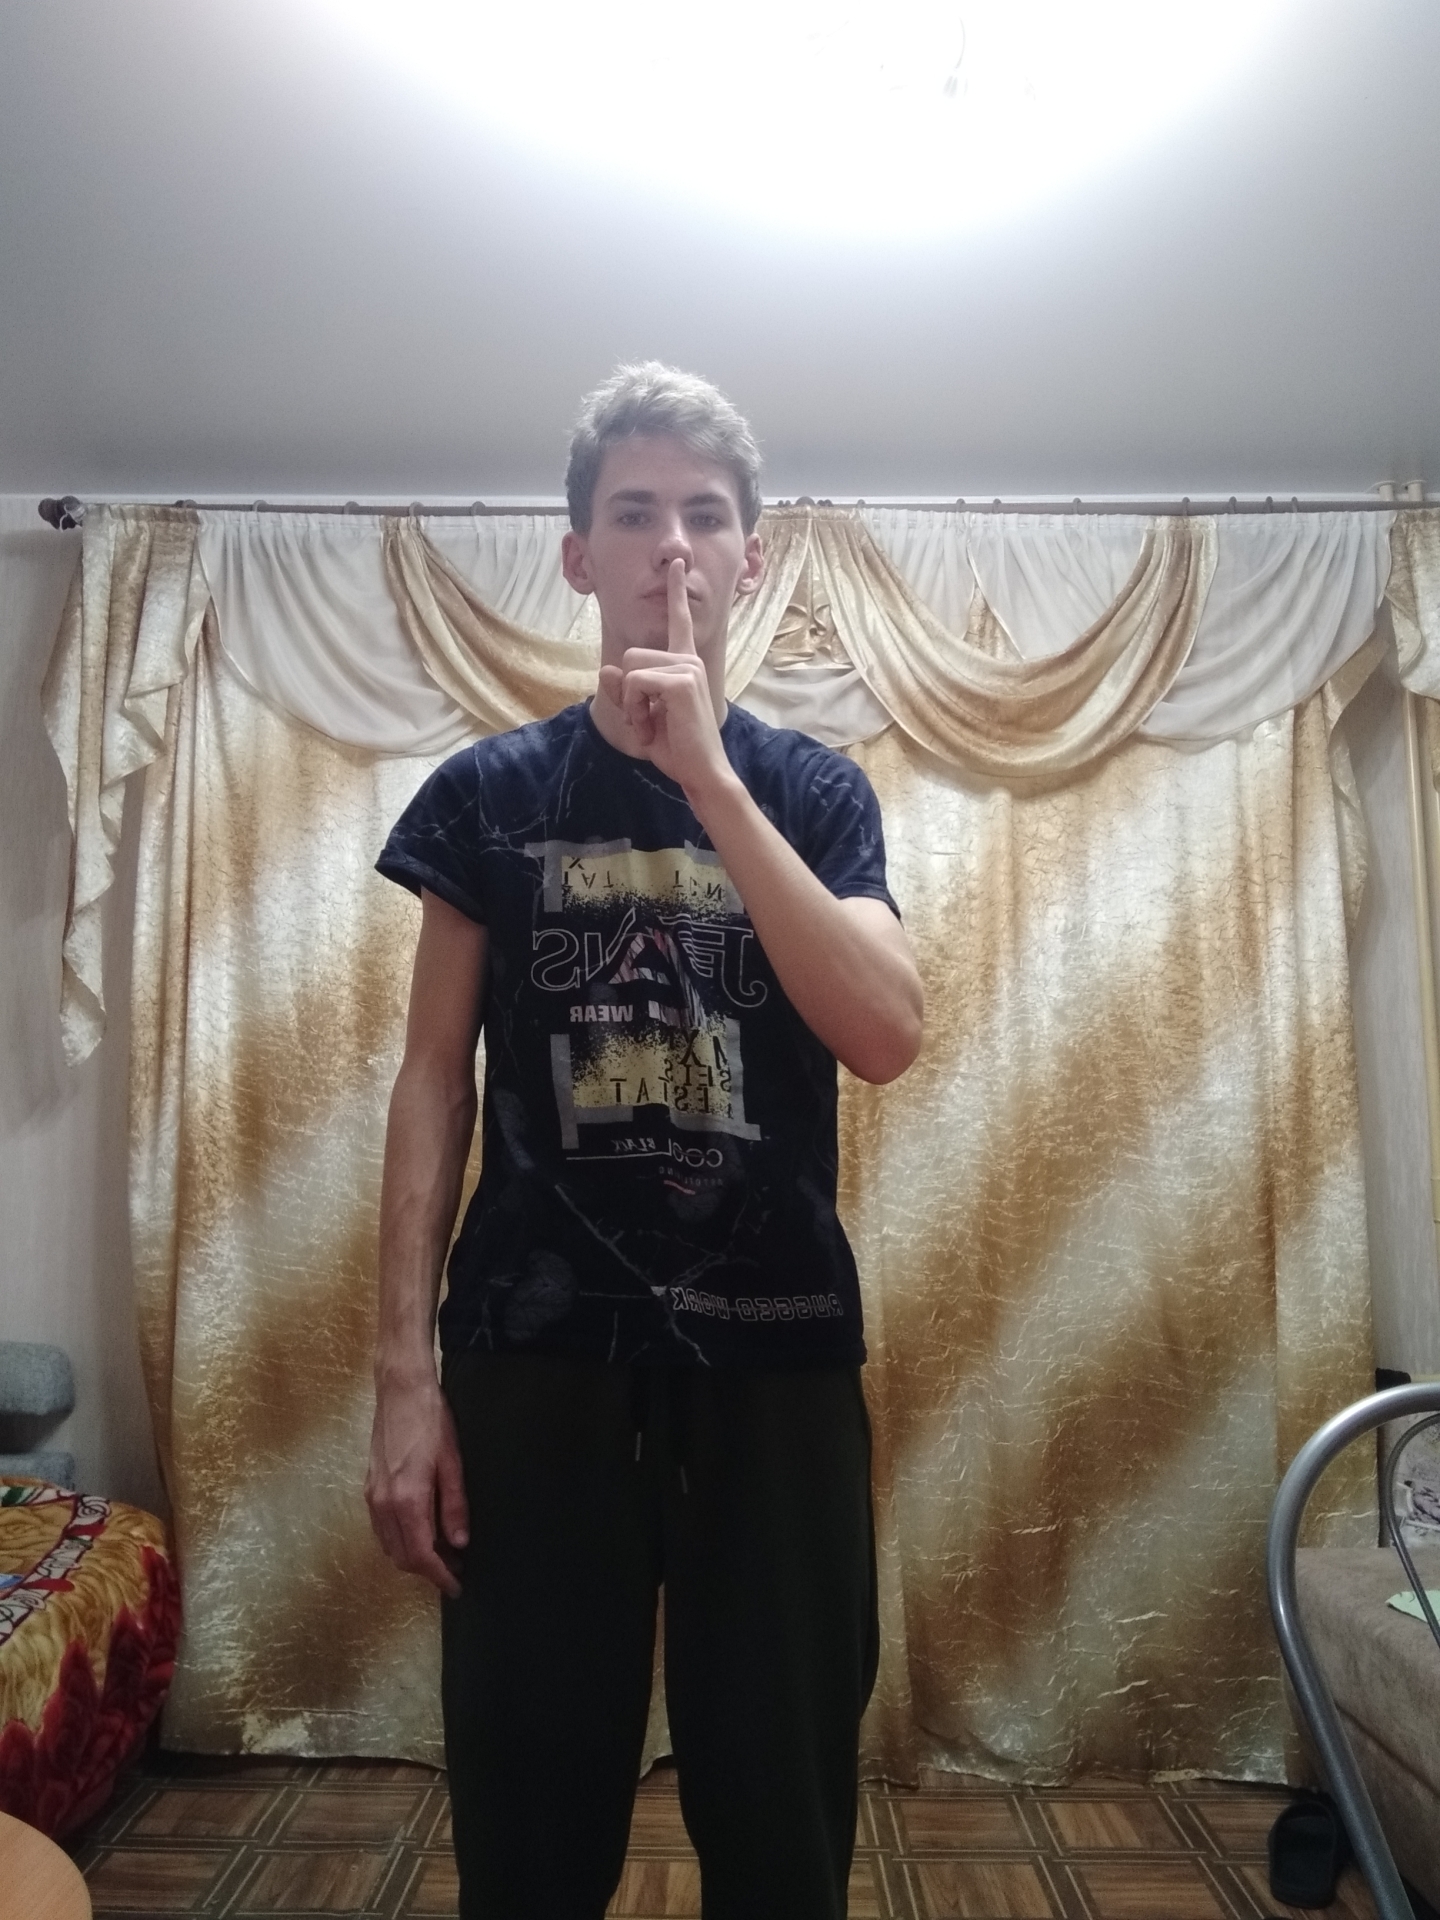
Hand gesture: mute